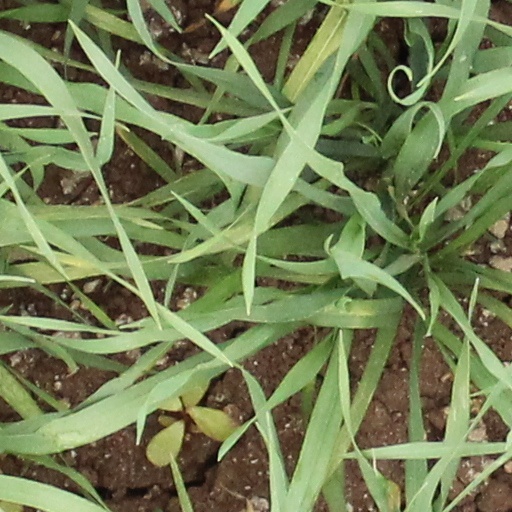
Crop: wheat